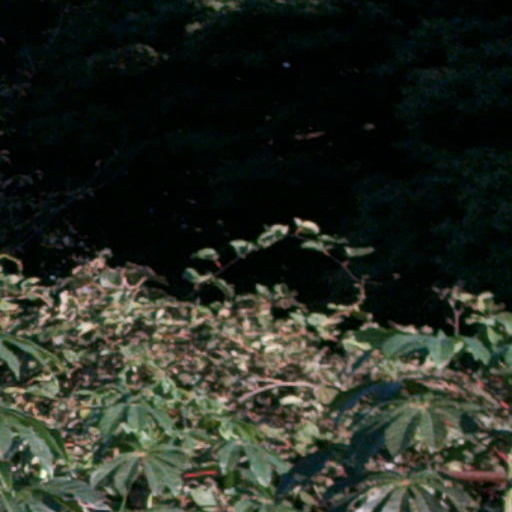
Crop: cassava